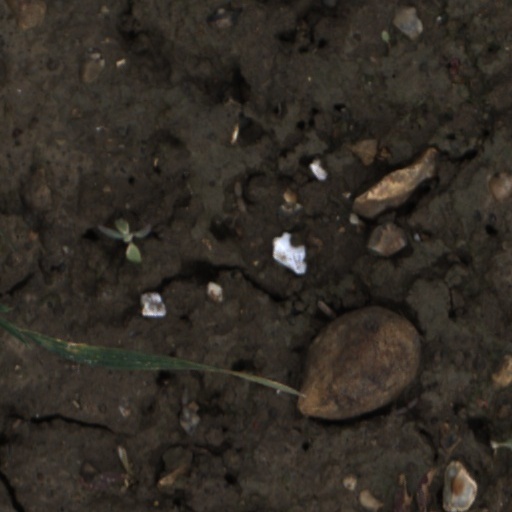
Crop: wheat